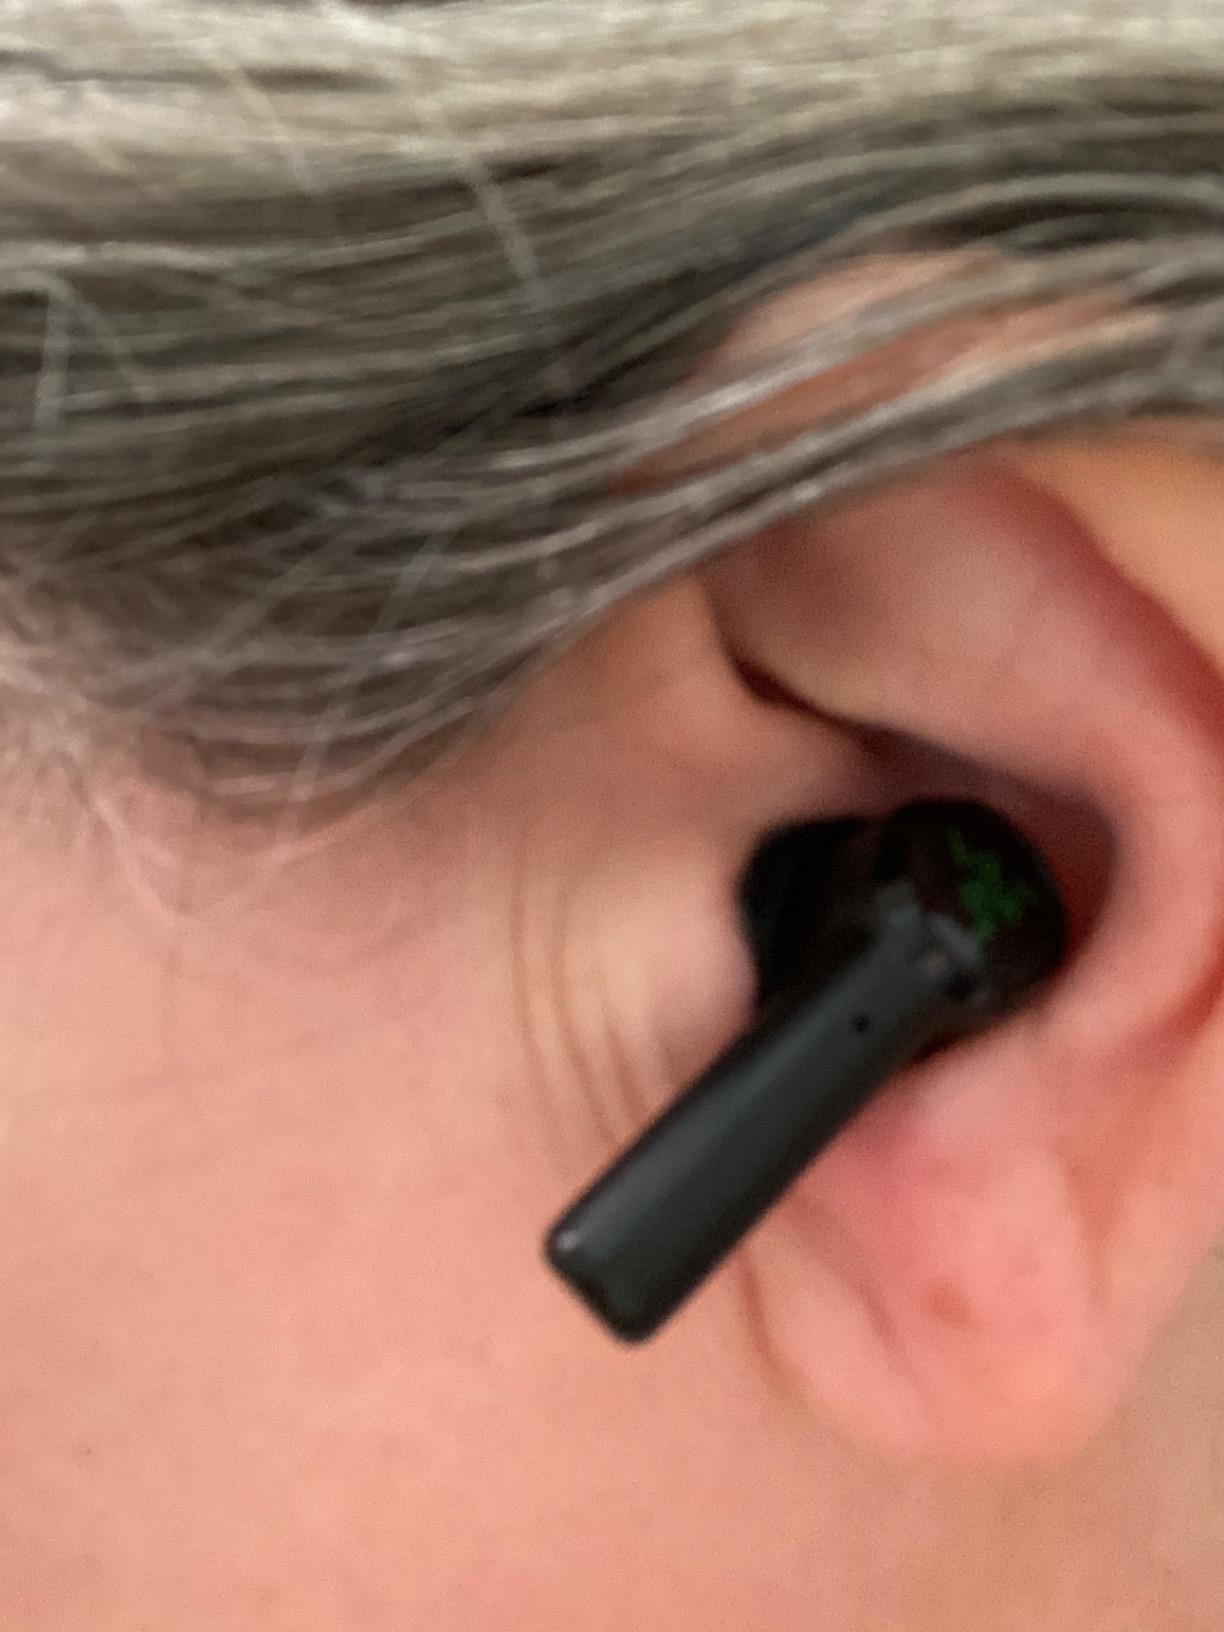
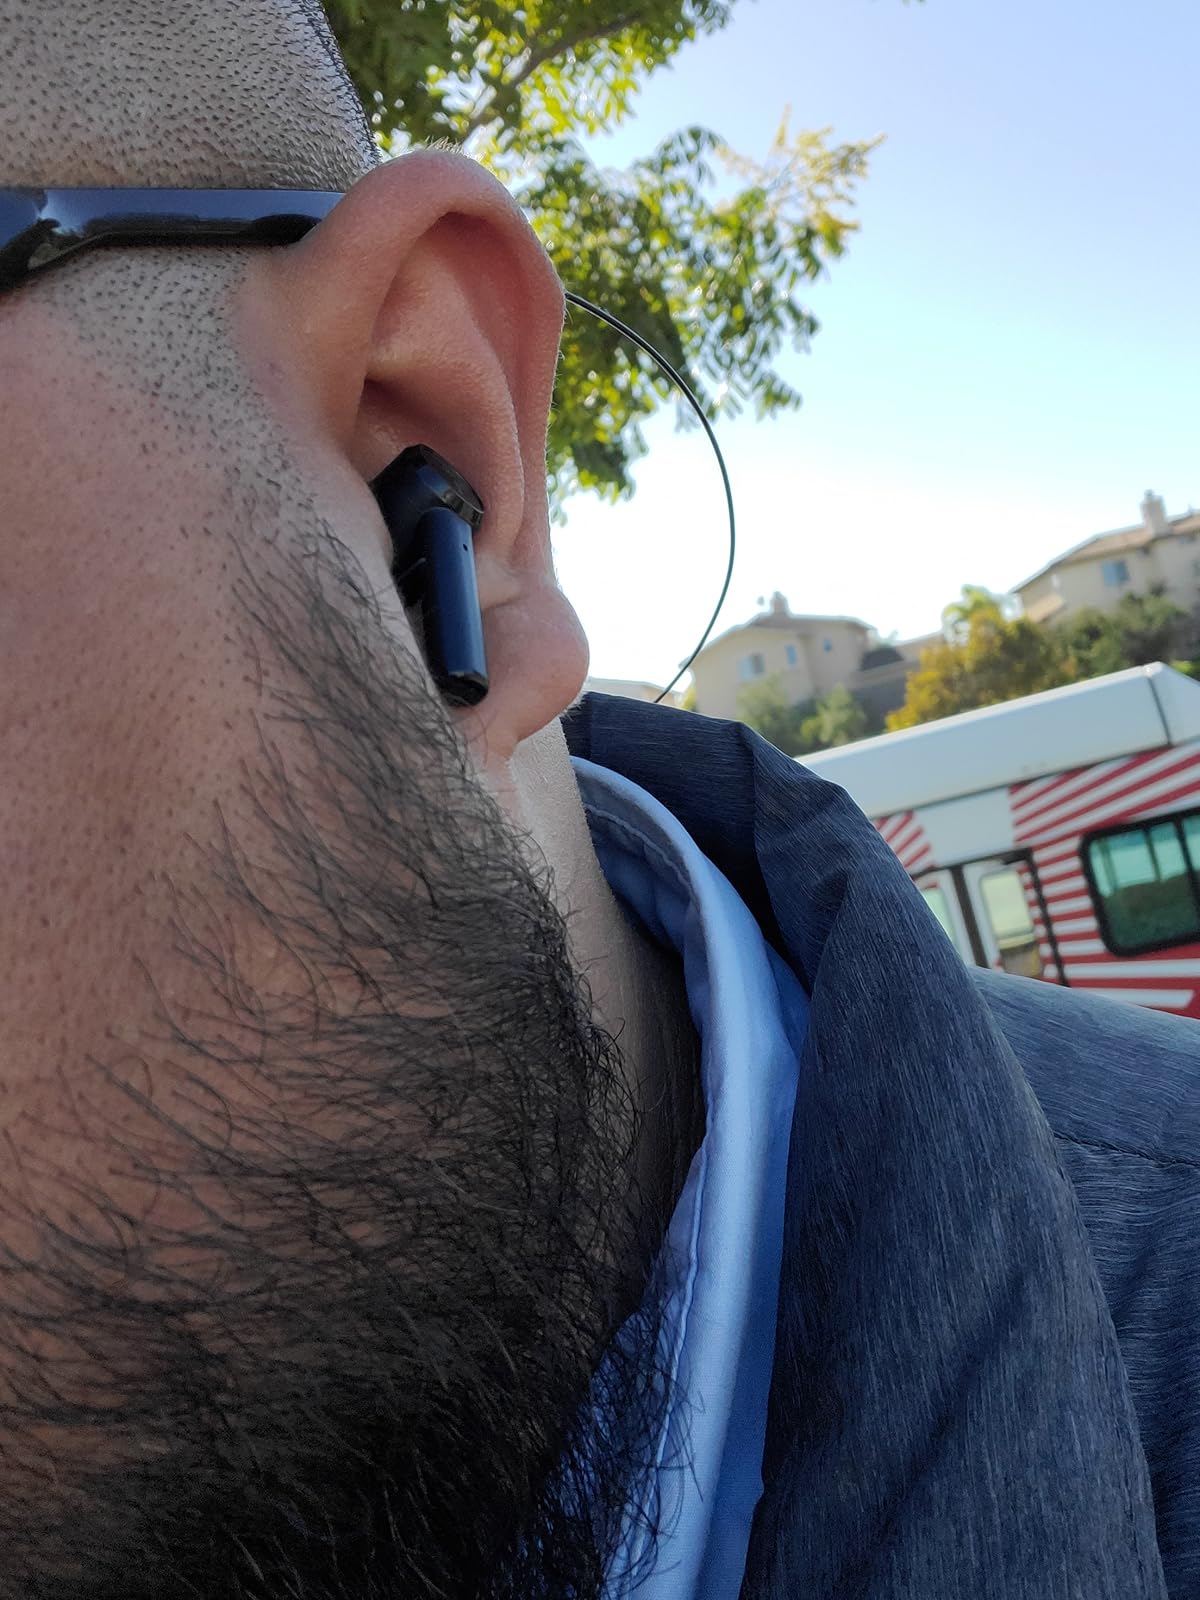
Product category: earbuds
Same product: yes